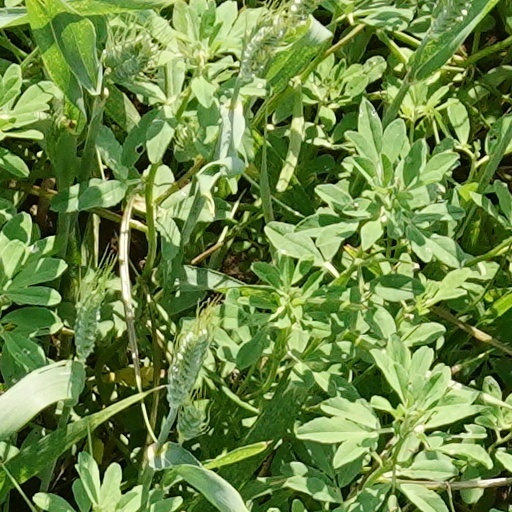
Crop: wheat